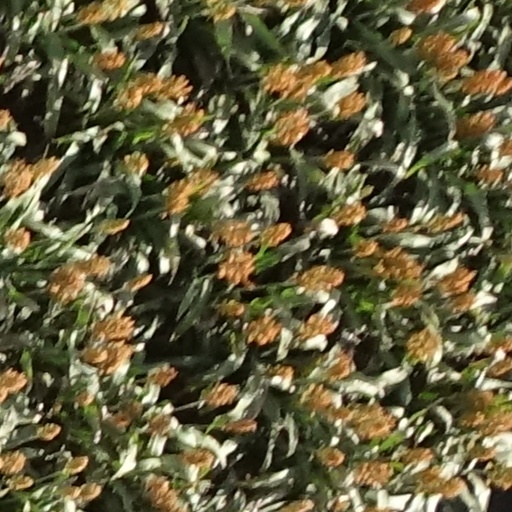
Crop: sorghum